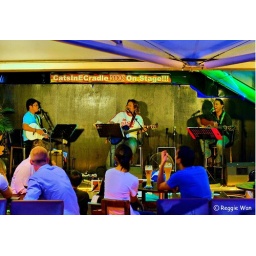
Sidewalk bar lounge in Orchard Road.